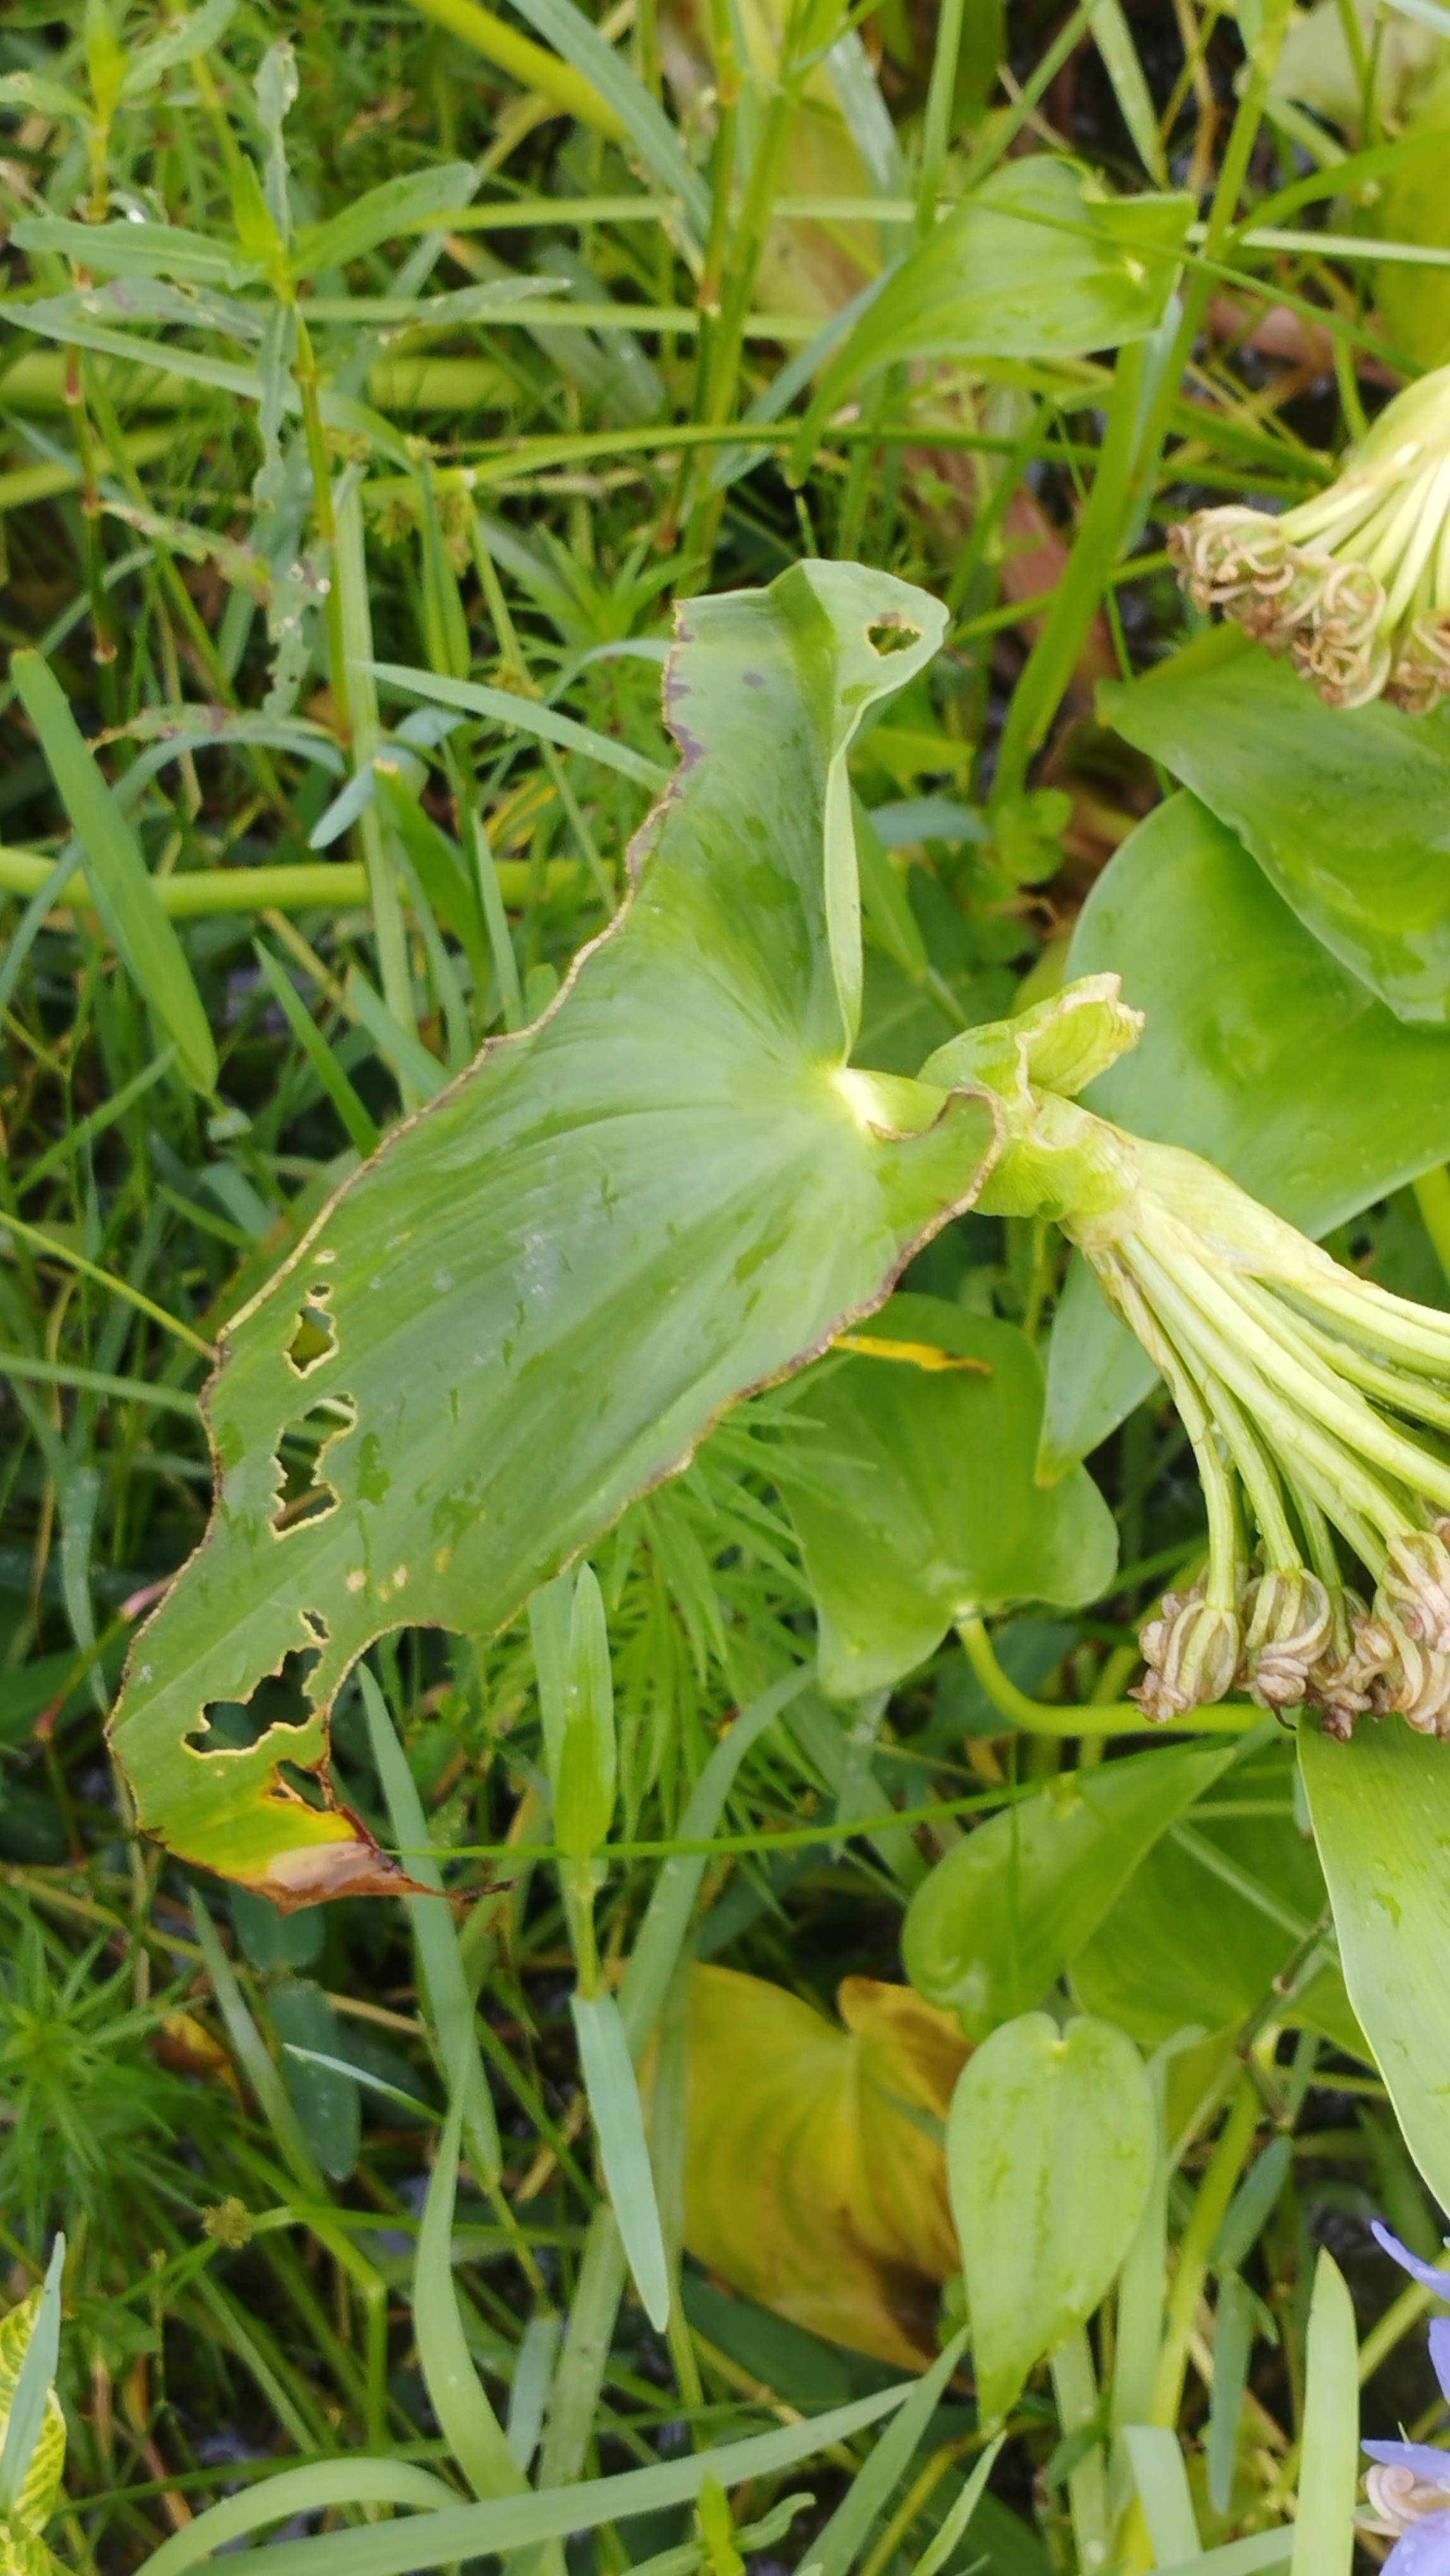
Species: Heartleaf False Pickerelweed (Monochoria korsakowii)